Theodor Speranția

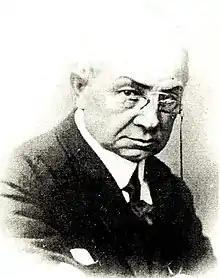
Theodor Speranția

Theodor Dimitrie Speranția (born Theodor Dimitrie Nădejde ; May 4, 1856 – March 9, 1929) was a Romanian playwright, humorist, folklorist and journalist.